Starship Enterprise

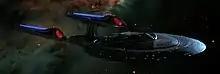
The destruction of the "Enterprise"-D in "Generations" created the opportunity to design a new vessel for the sequel, "First Contact".

The opening of "Generations" depicts the maiden voyage of the "Enterprise"-B, during which James Kirk is lost and presumed dead. The vessel serves after Kirk's "Enterprise"-A and before the "Enterprise"-C from "Yesterday's "Enterprise"". The filming model was a modification of the "Excelsior" created for "Star Trek III", with some components added to depict damage to the ship without harming the underlying model.